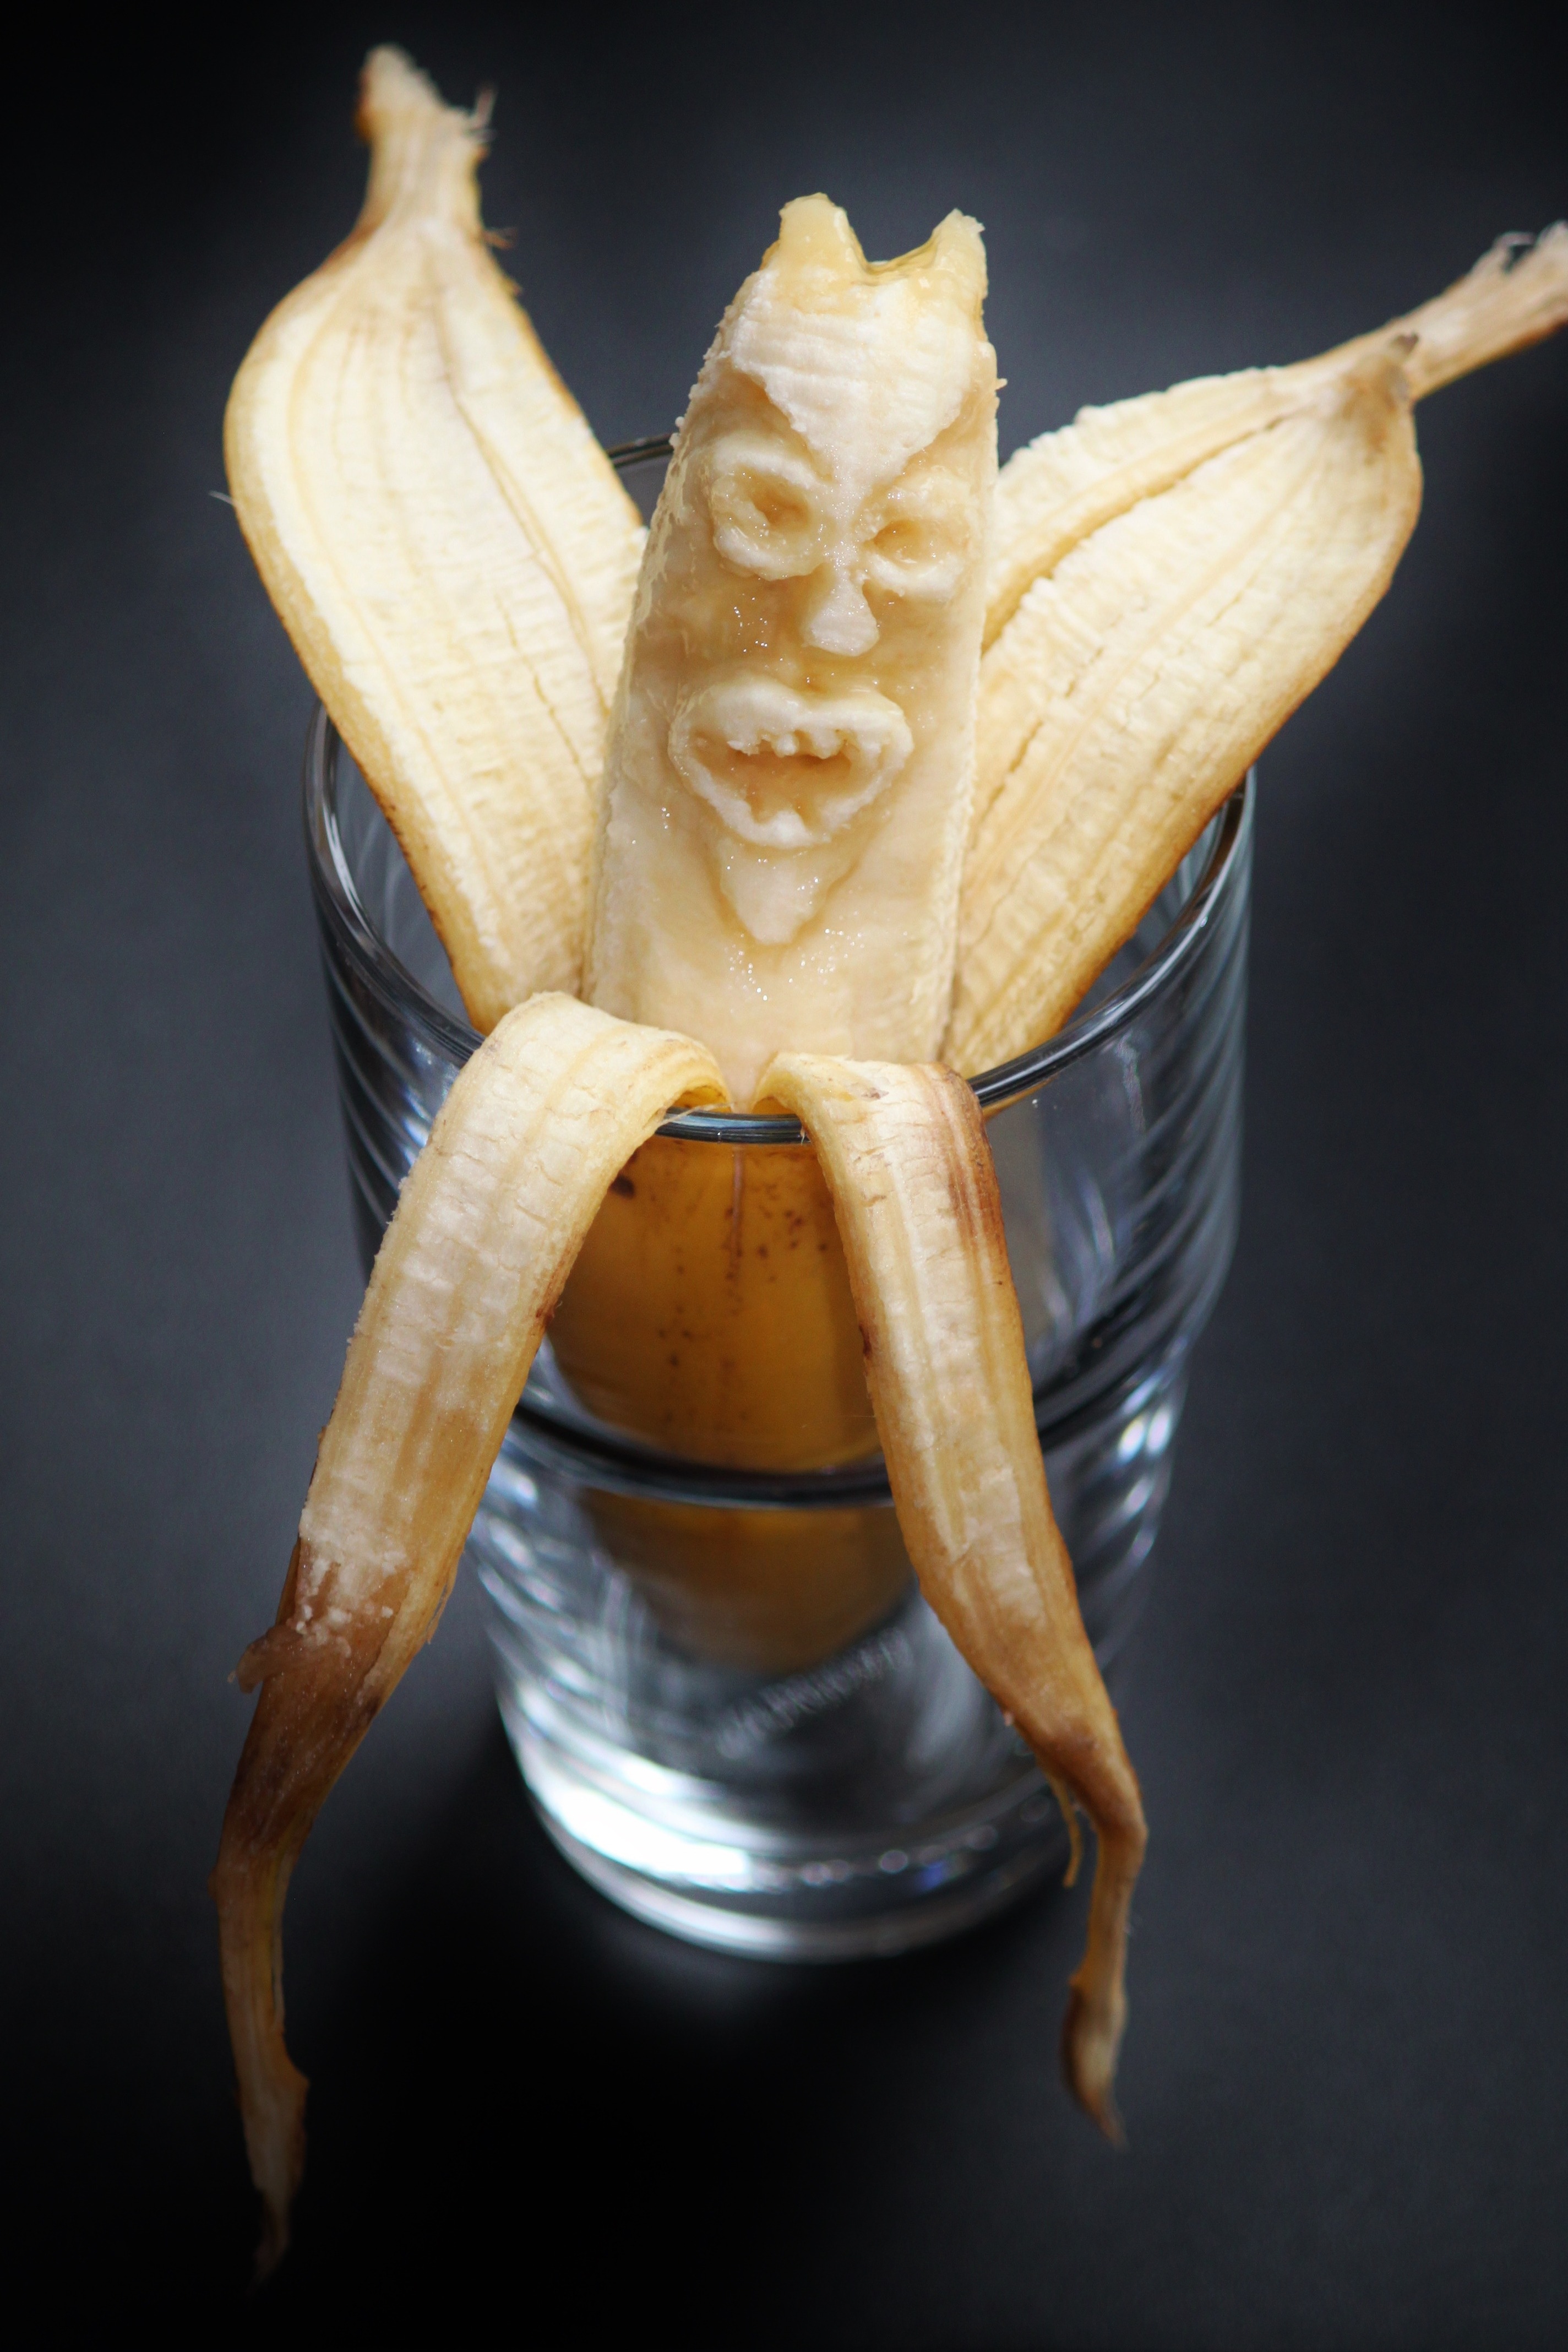
hand, plant, wood, fruit, leaf, flower, statue, decoration, food, produce, banana, toy, buffet, sculpture, art, bananas, decorative, figurine, monster, ghost, carving, spirit, macro photography, kobold, banana peel, food art, food design